Richard Divila

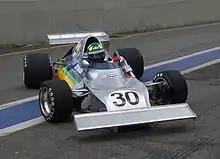
The Fittipaldi FD01, Divila's first F1 car, seen here restored and driven by its original pilot, Wilson Fittipaldi.

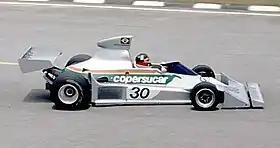
The Fittipaldi FD04 was Divila's last design for Fittipaldi. It is seen here during the 1976 season with two-time world champion Emerson Fittipaldi at the wheel.

Ricardo Ramsey "Richard" Divila (30 May 1945 – 25 April 2020) was a Brazilian motorsports designer. He worked in Formula One, Formula Two, Formula Three, Formula 3000, Super Formula, IndyCar, touring car racing, sports car racing, rallying, rally raid, ice racing, truck racing, among other disciplines.